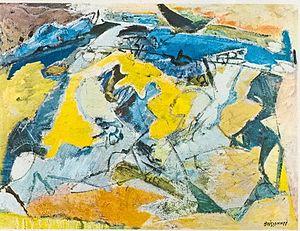
Edmond Boissonnet est un artiste plasticien français de la Seconde École de Paris, né à Bordeaux comme Odilon Redon, Albert Marquet et son ami de toujours, André Lhote. L’art de Boissonnet couvre ainsi la quasi-totalité du XXᵉ siècle. Il est le reflet des courants artistiques de ce siècle tout en étant indépendant de ceux-ci. Pour cela, il utilise différents moyens matériels : dessins, peintures sur toile, papier, bois, collages, mosaïques à partir de matériaux bruts, tapisseries de laines multicolores et pour mémoire, sculptures sur bois. Pour illustrer le défi qu’il se lance à lui-même sur le plan de l’art, il utilise souvent la métaphore du « Combat avec l’Ange ». Enfin, l’art de Boissonnet, s’étalant sur près de soixante dix ans, connaît quatre grandes périodes illustrées par des expositions significatives. Boissonnet expose pratiquement tous les ans dans différentes institutions artistiques.